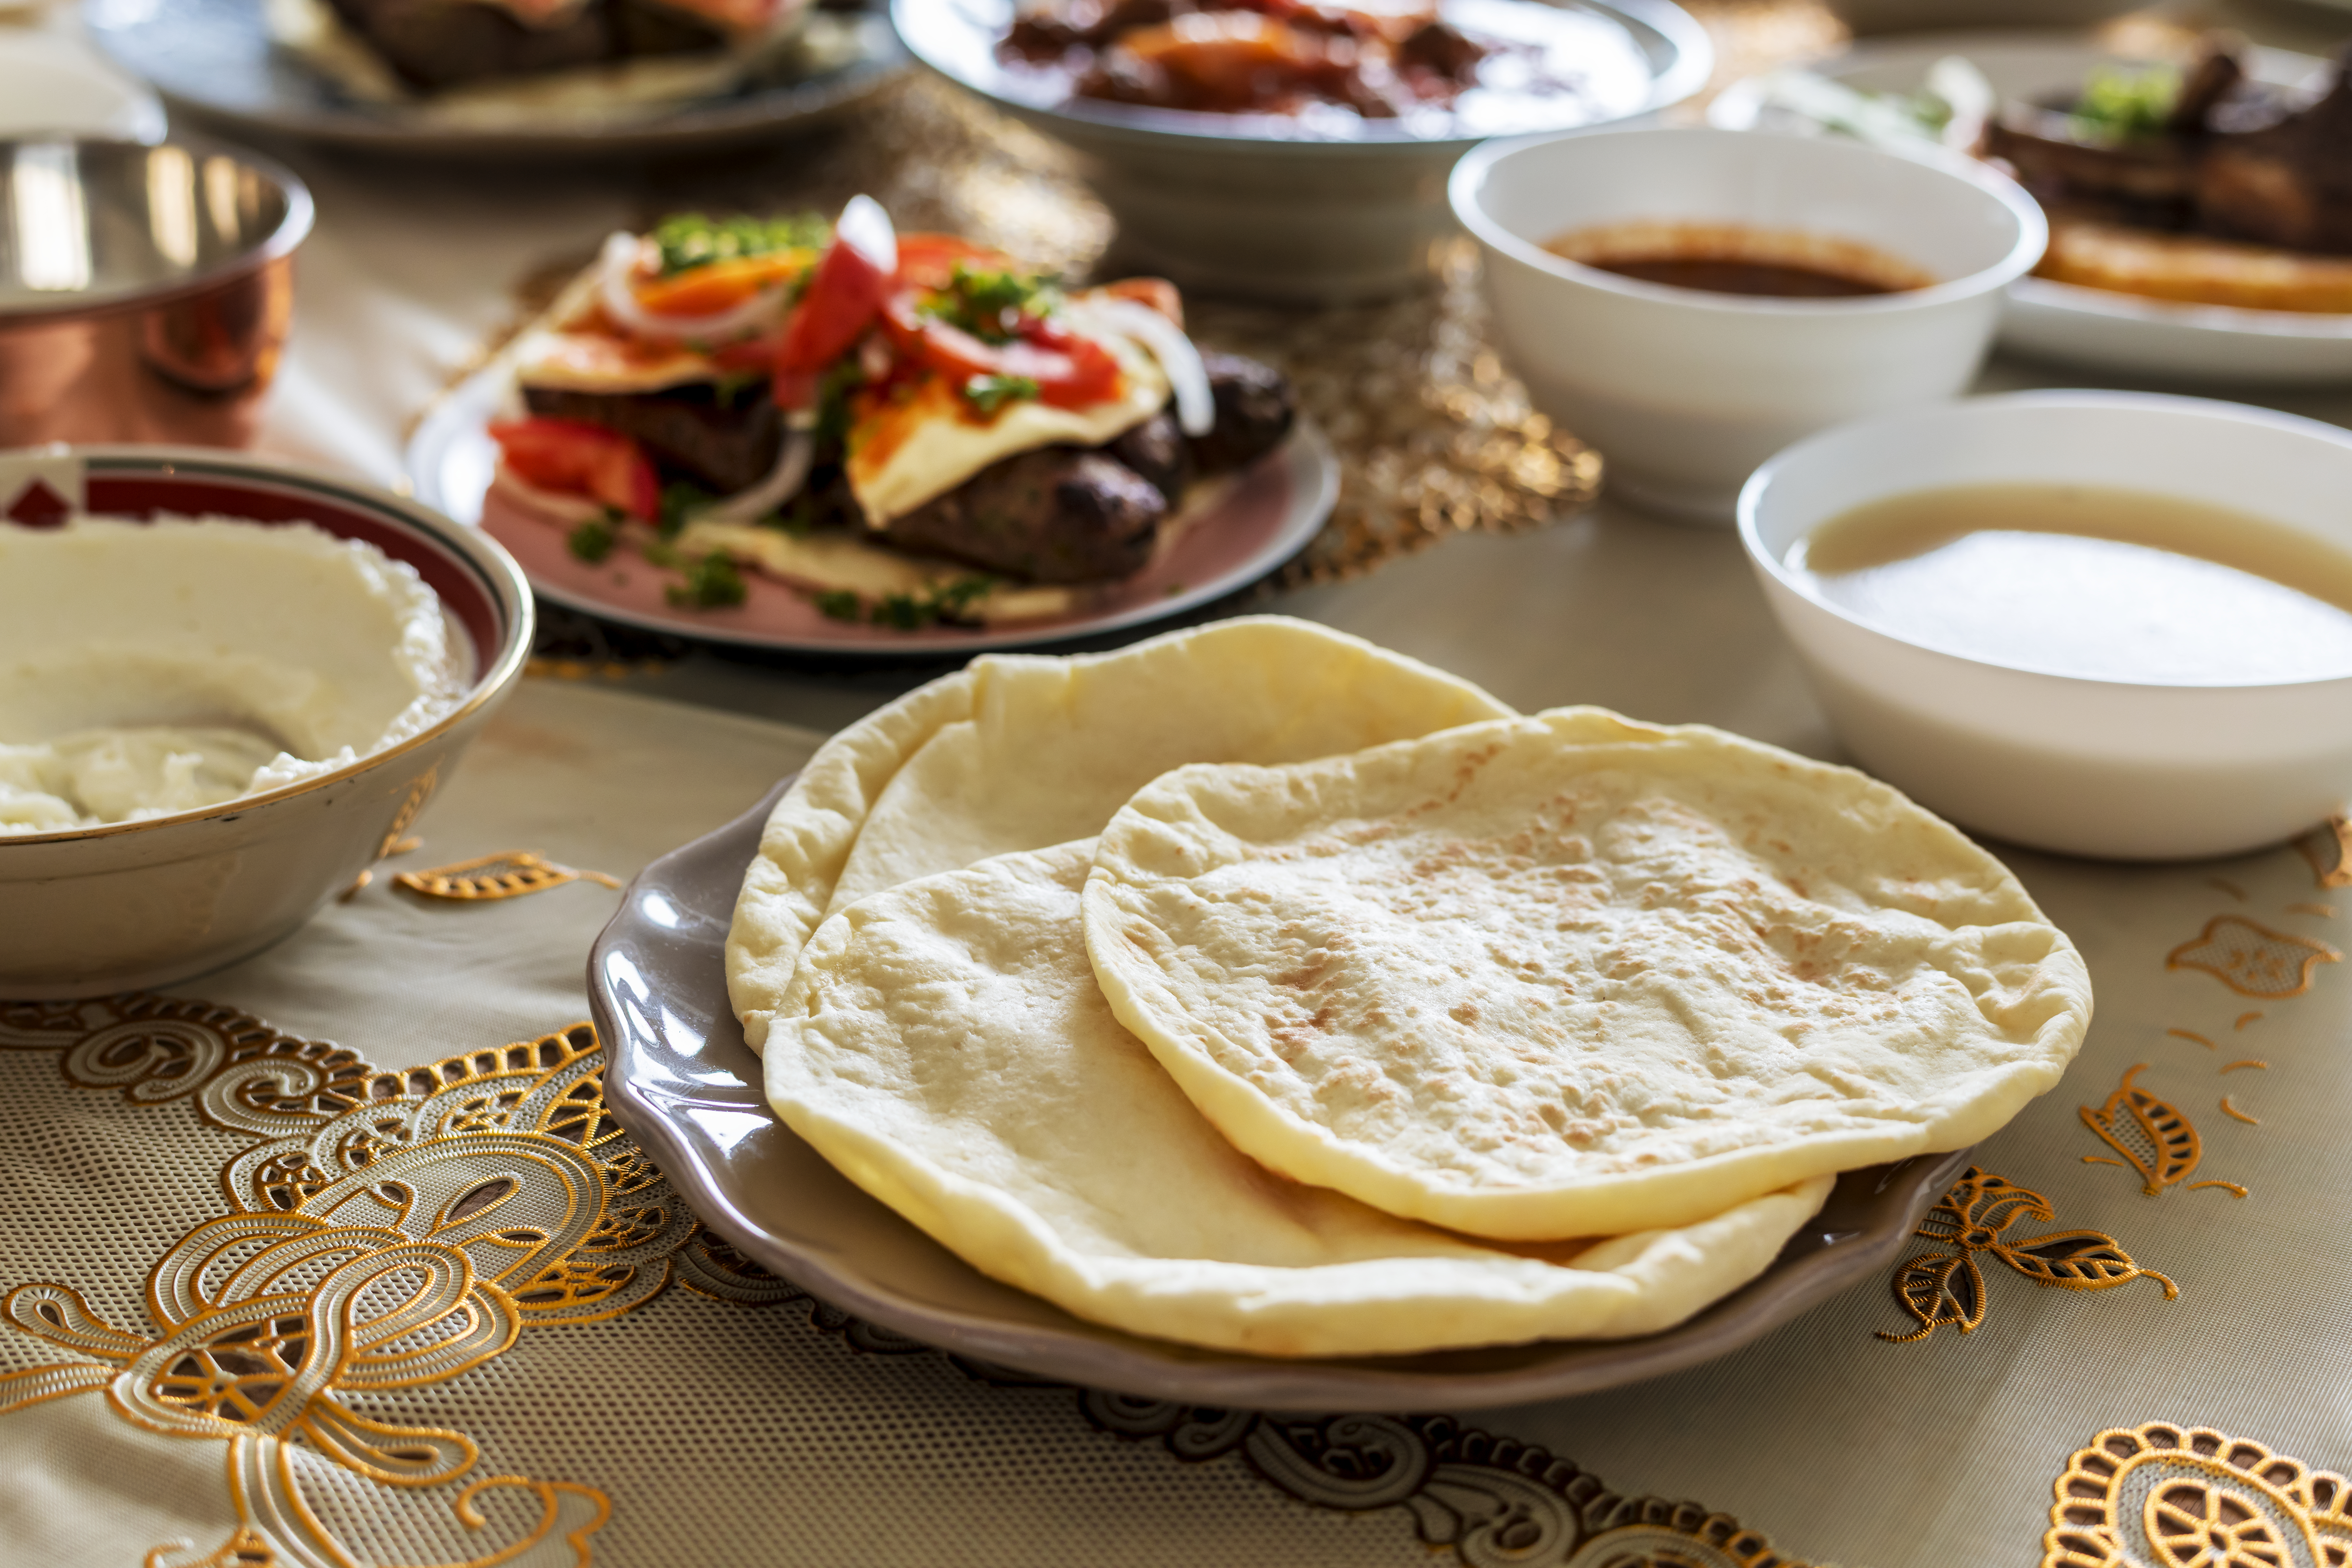
food, dish, meal, cuisine, breakfast, indian cuisine, flatbread, asian food, vegetarian food, full breakfast, finger food, recipe